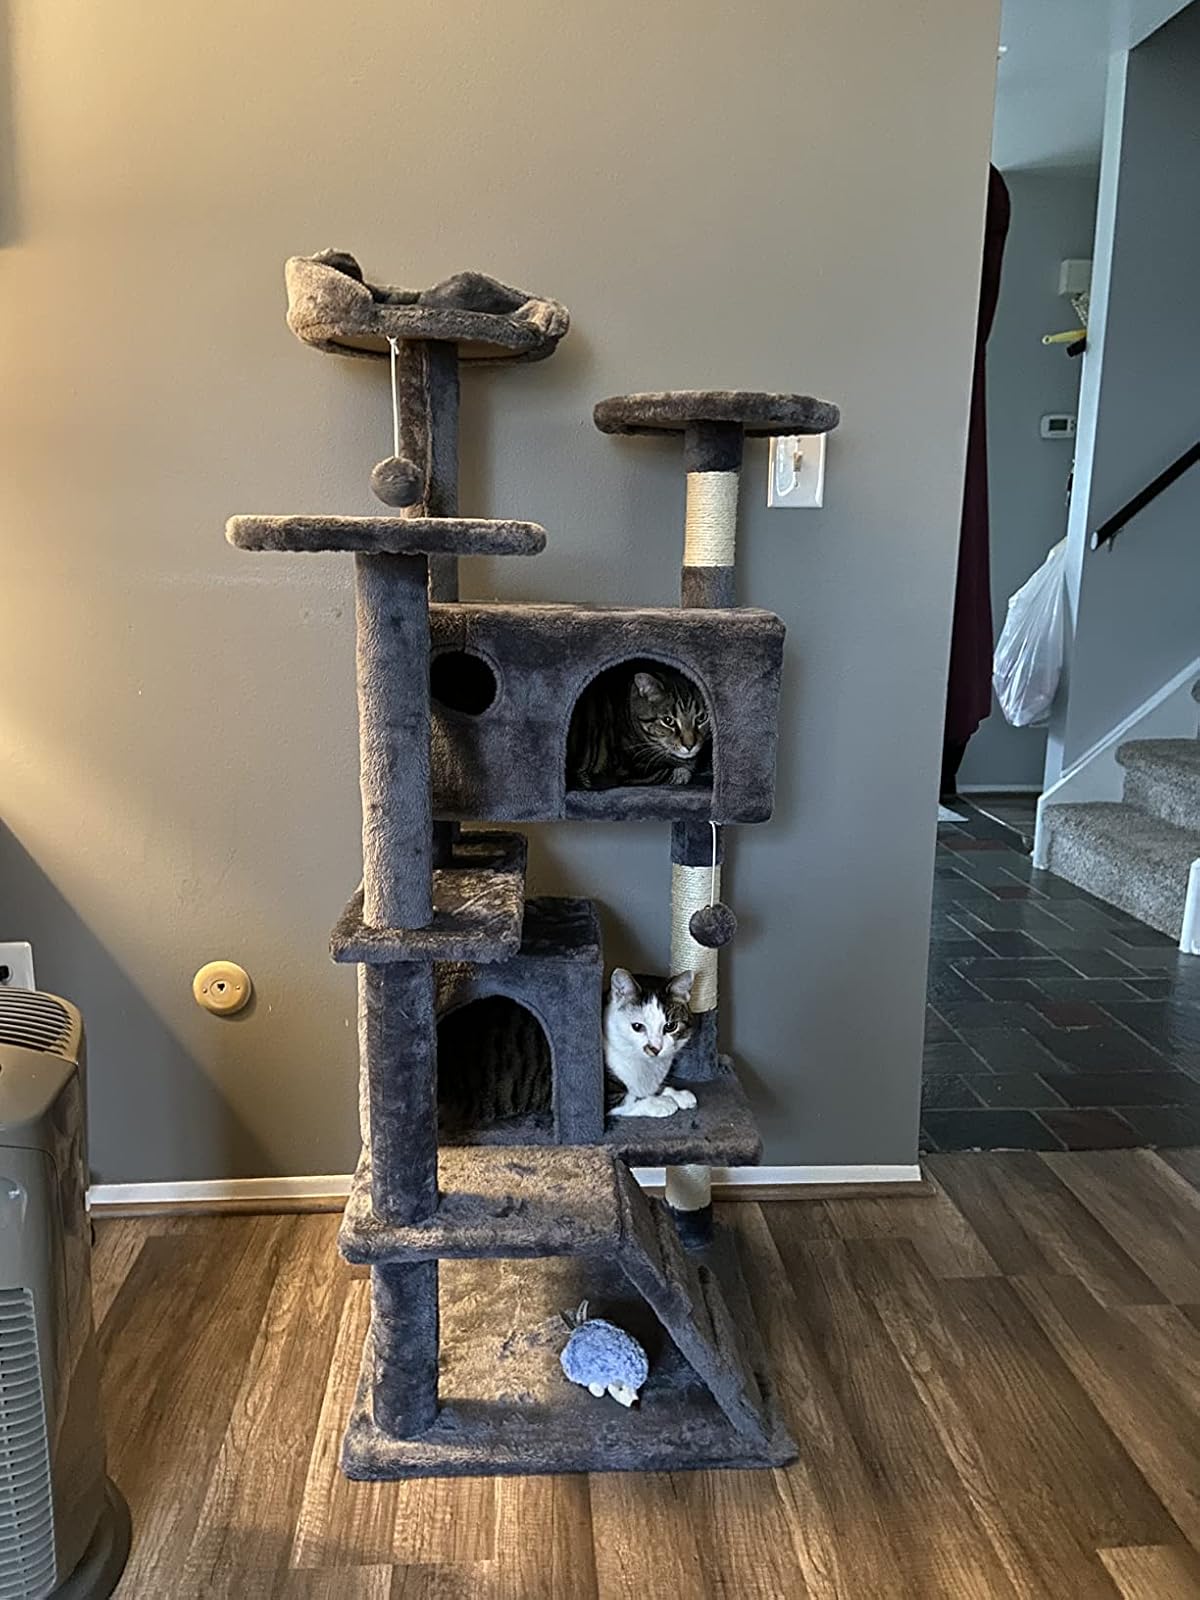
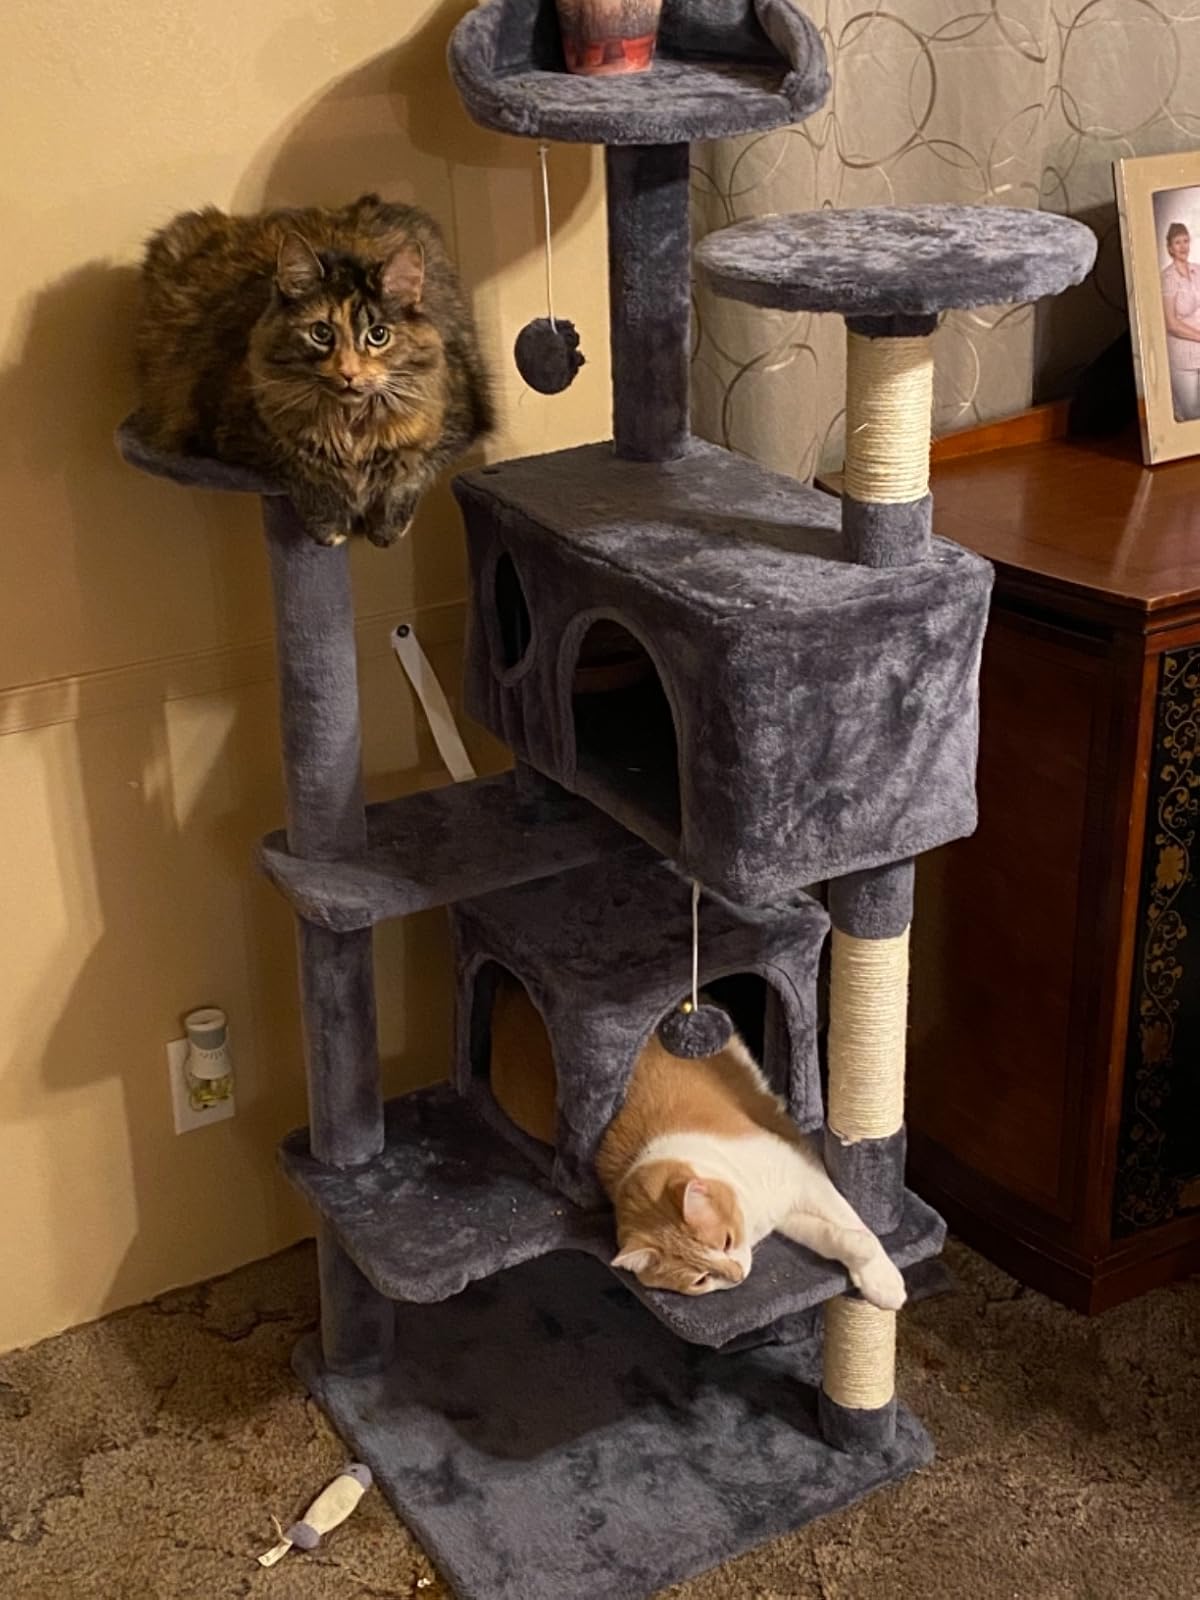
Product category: items_cat tree
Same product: yes